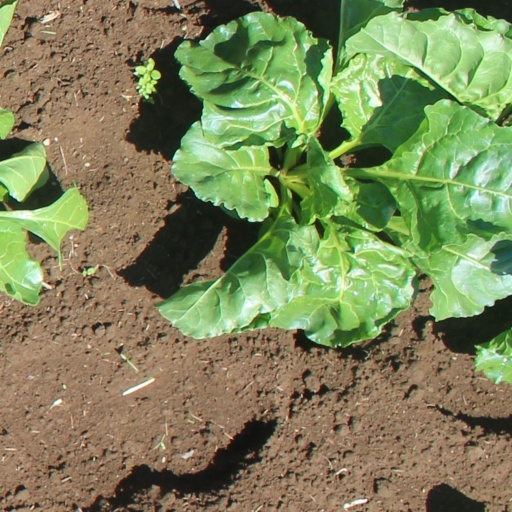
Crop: sugar beet